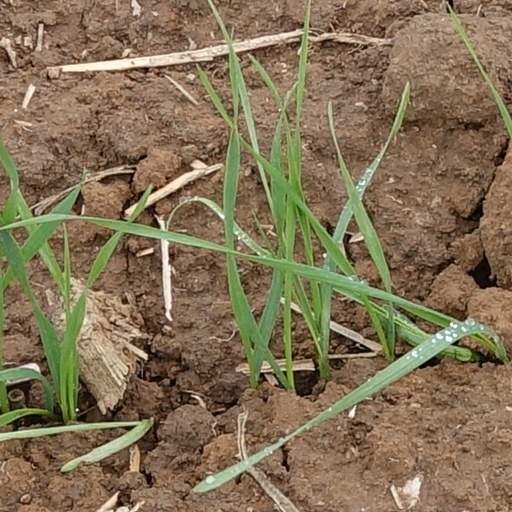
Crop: wheat